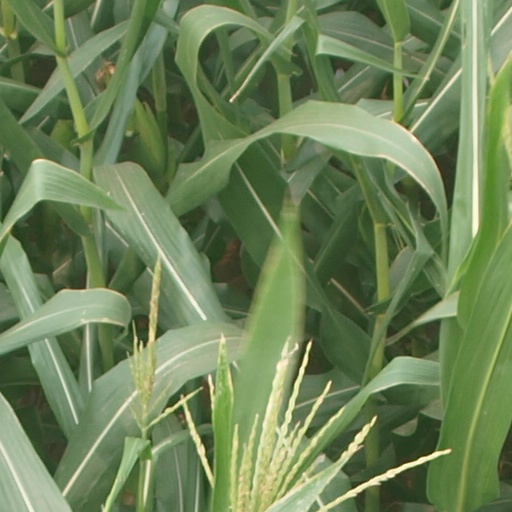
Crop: maize; corn